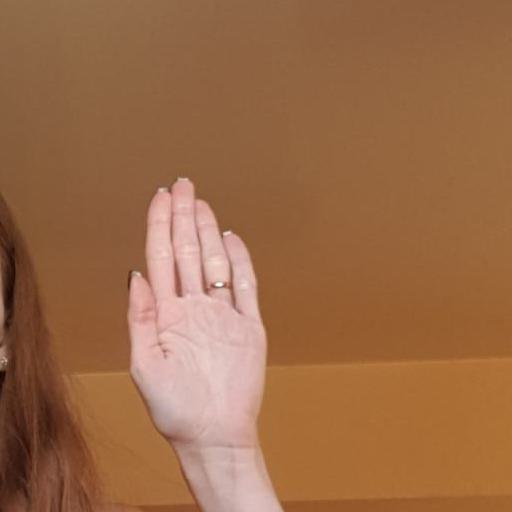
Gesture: stop